Asaphodes periphaea

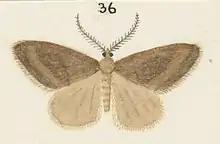
Illustration of male "A. periphaea" by George Hudson.

The female of this species is brachypterous and was first collected in January 1987.